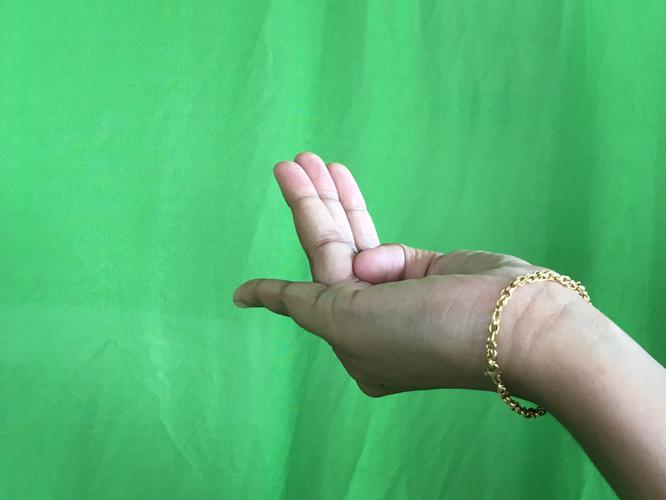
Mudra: Chaturam
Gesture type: single_hand